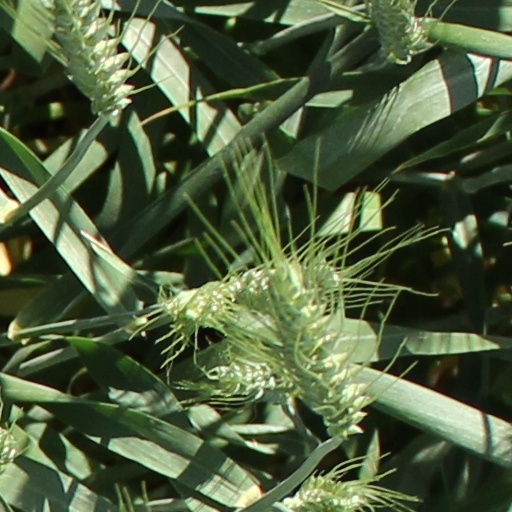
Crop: wheat